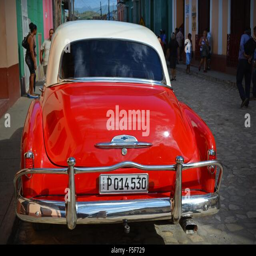
vintage red and white car parked on a quiet street